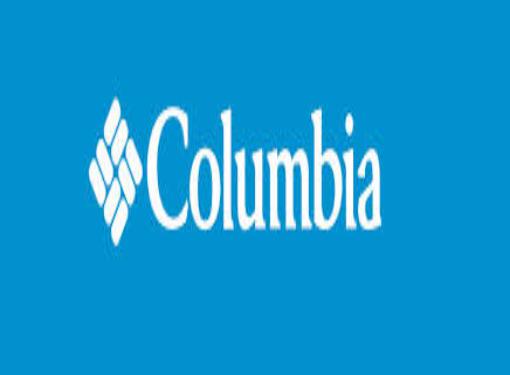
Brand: Columbia
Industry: Clothes